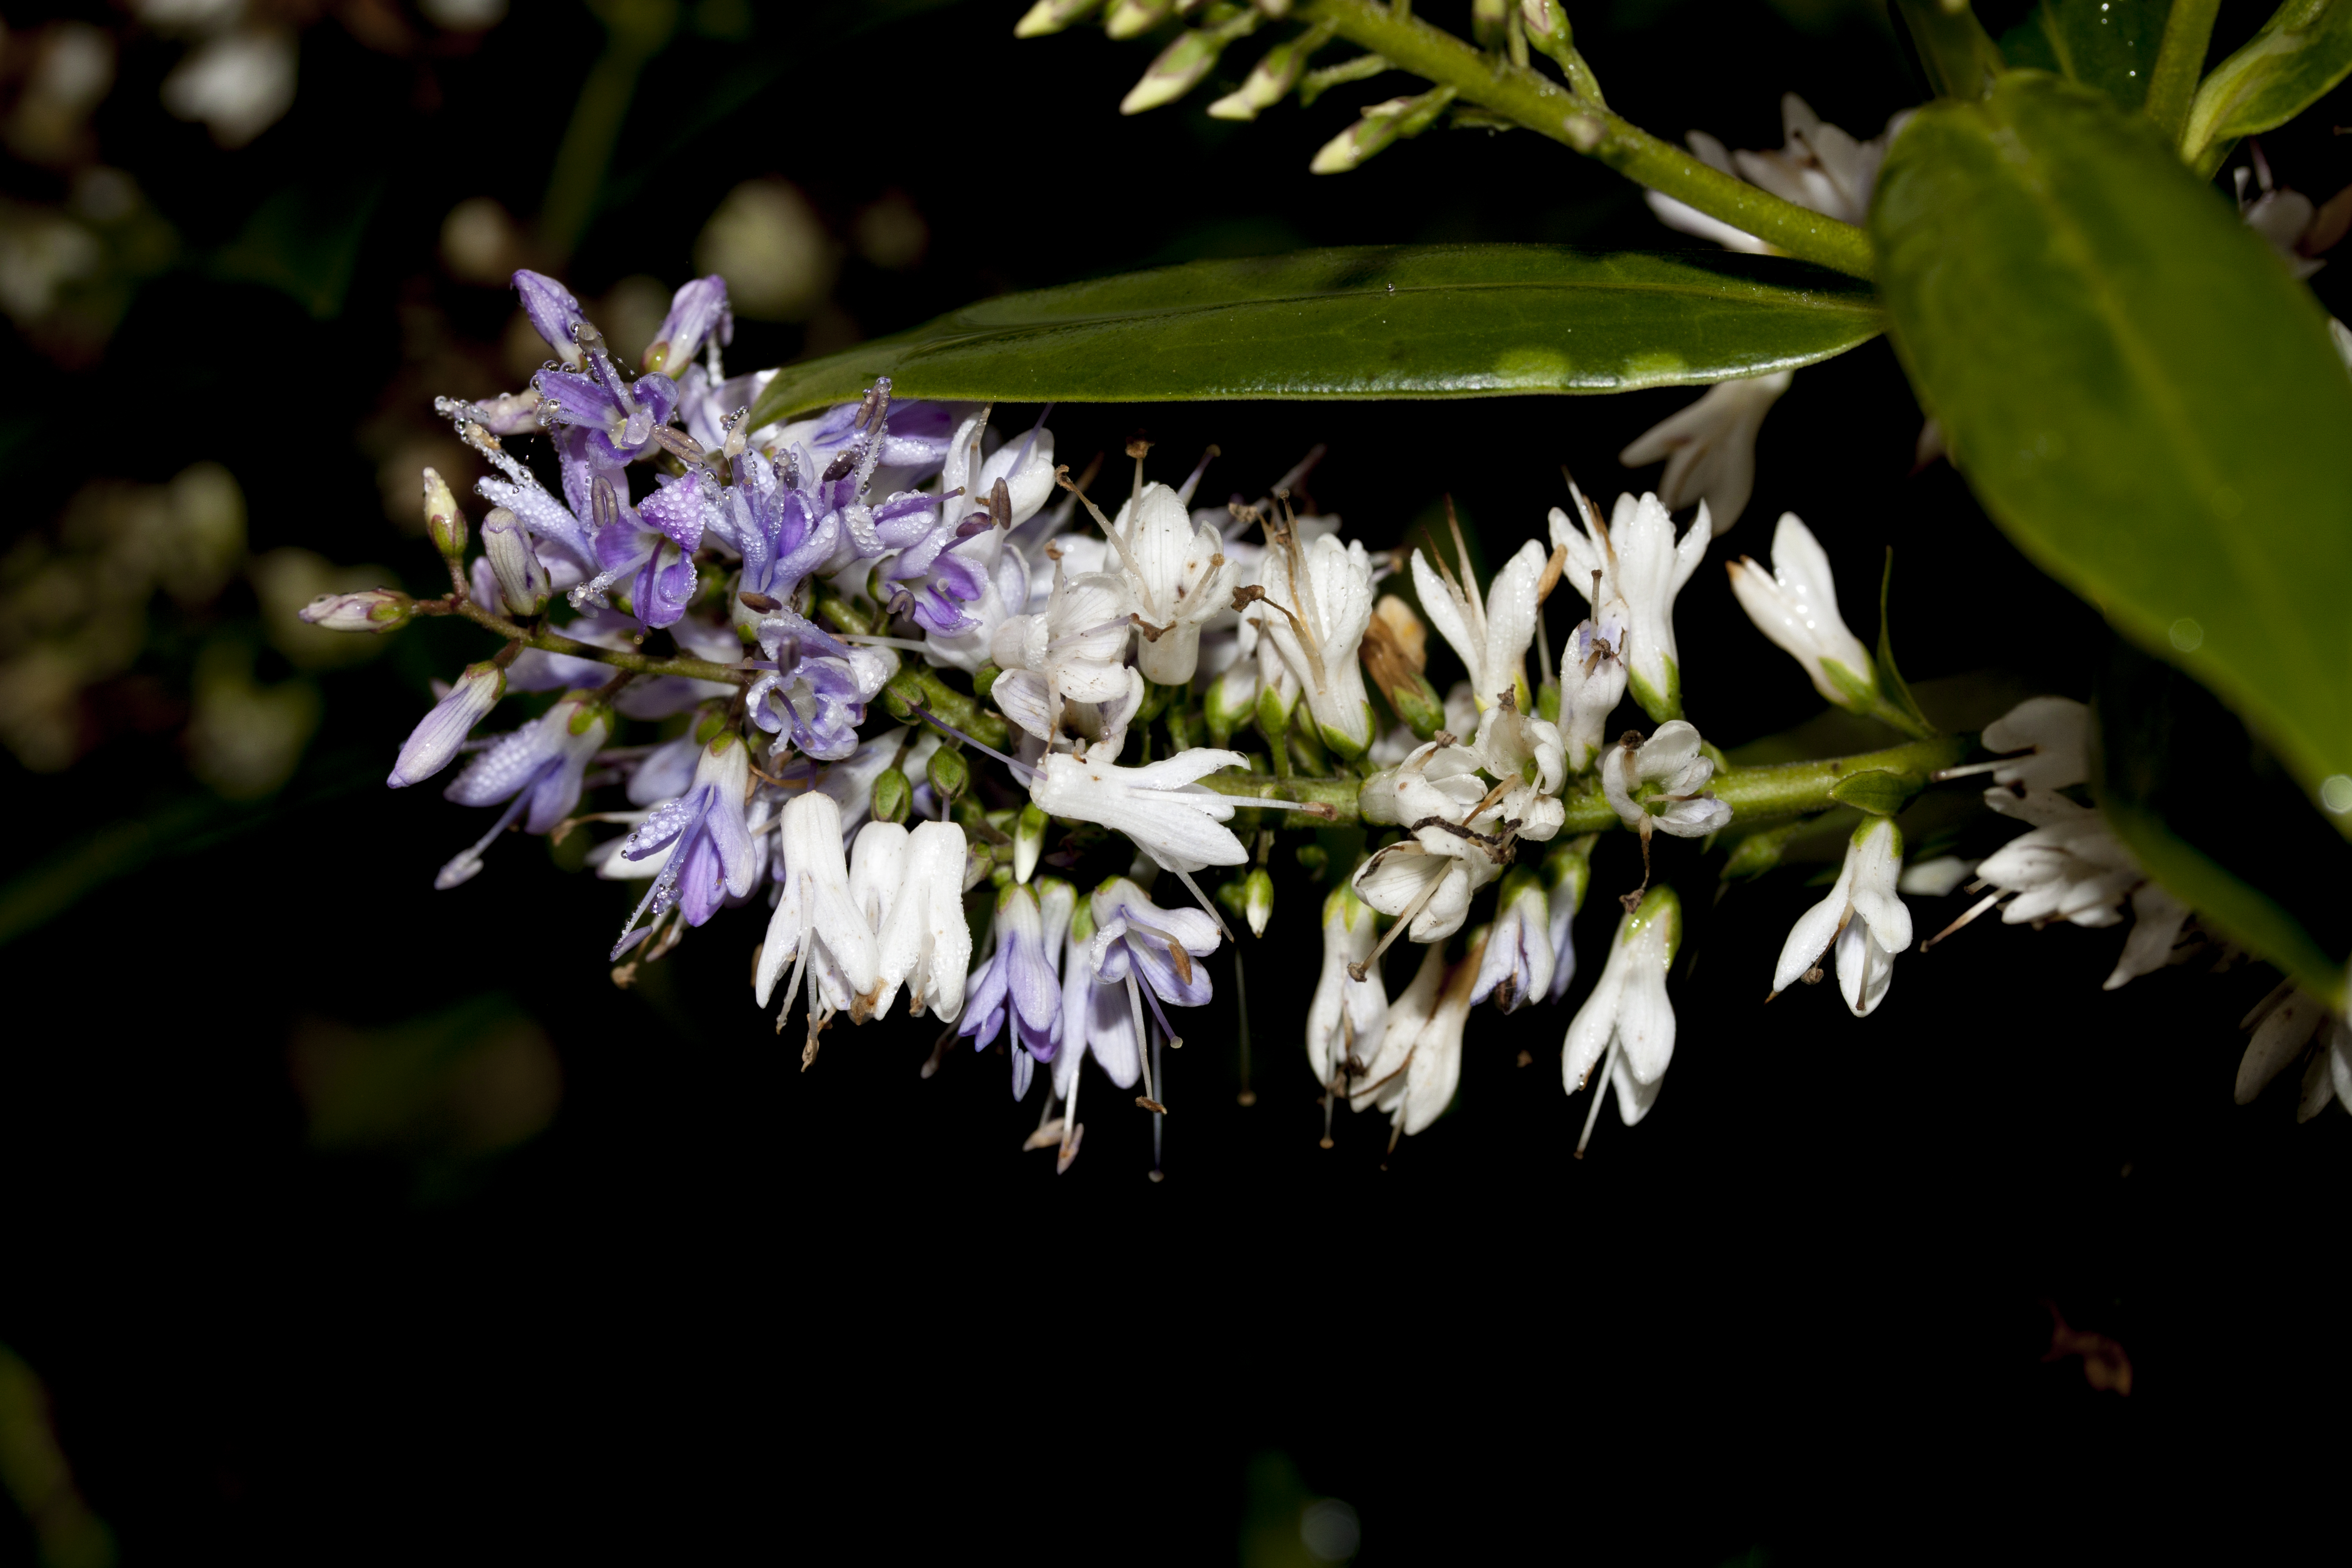
nature, branch, blossom, plant, leaf, flower, botany, flora, wildflower, uk, shrub, peterborough, macro photography, flowering plant, land plant